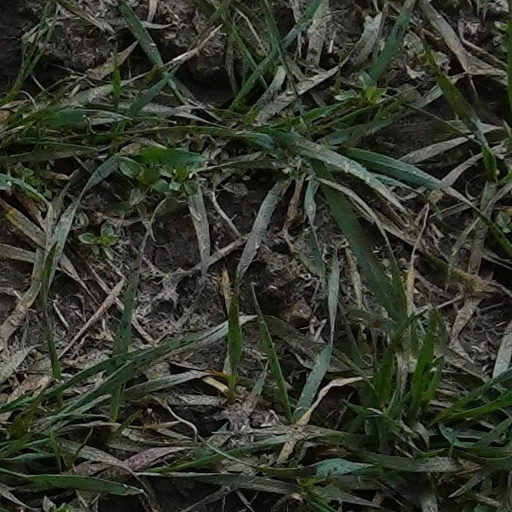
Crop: wheat